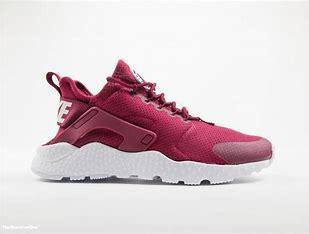
Brand: Nike
Model: Air Huarache Run Ultra